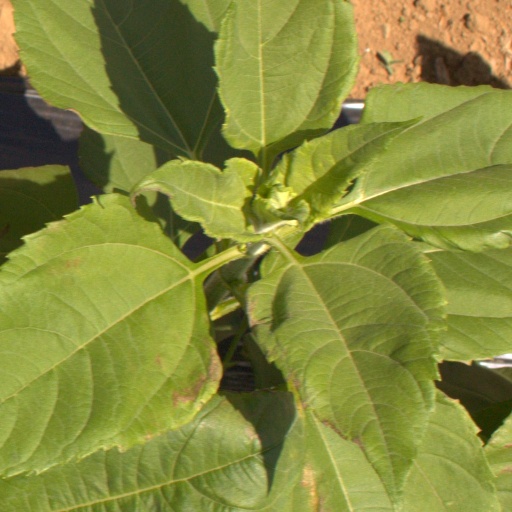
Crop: Jerusalem artichoke